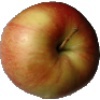
Label: Apple Red 2